Mark 5 nuclear bomb

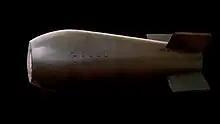
Mark 5 nuclear bomb, side view.

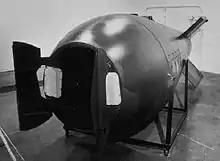
The Mark 5 bomb displaying open doors at front are for insertion of nuclear core

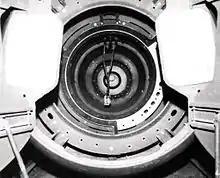
View looking into the nose of a Mark 5, where the fissile pit and final explosive charge segment would be inserted.

The Mark 5 nuclear bomb and W5 nuclear warhead were a common core American nuclear weapon design, designed in the early 1950s and which saw service from 1952 to 1963.